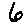
Label: 6